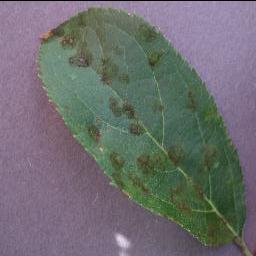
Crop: apple
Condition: scab